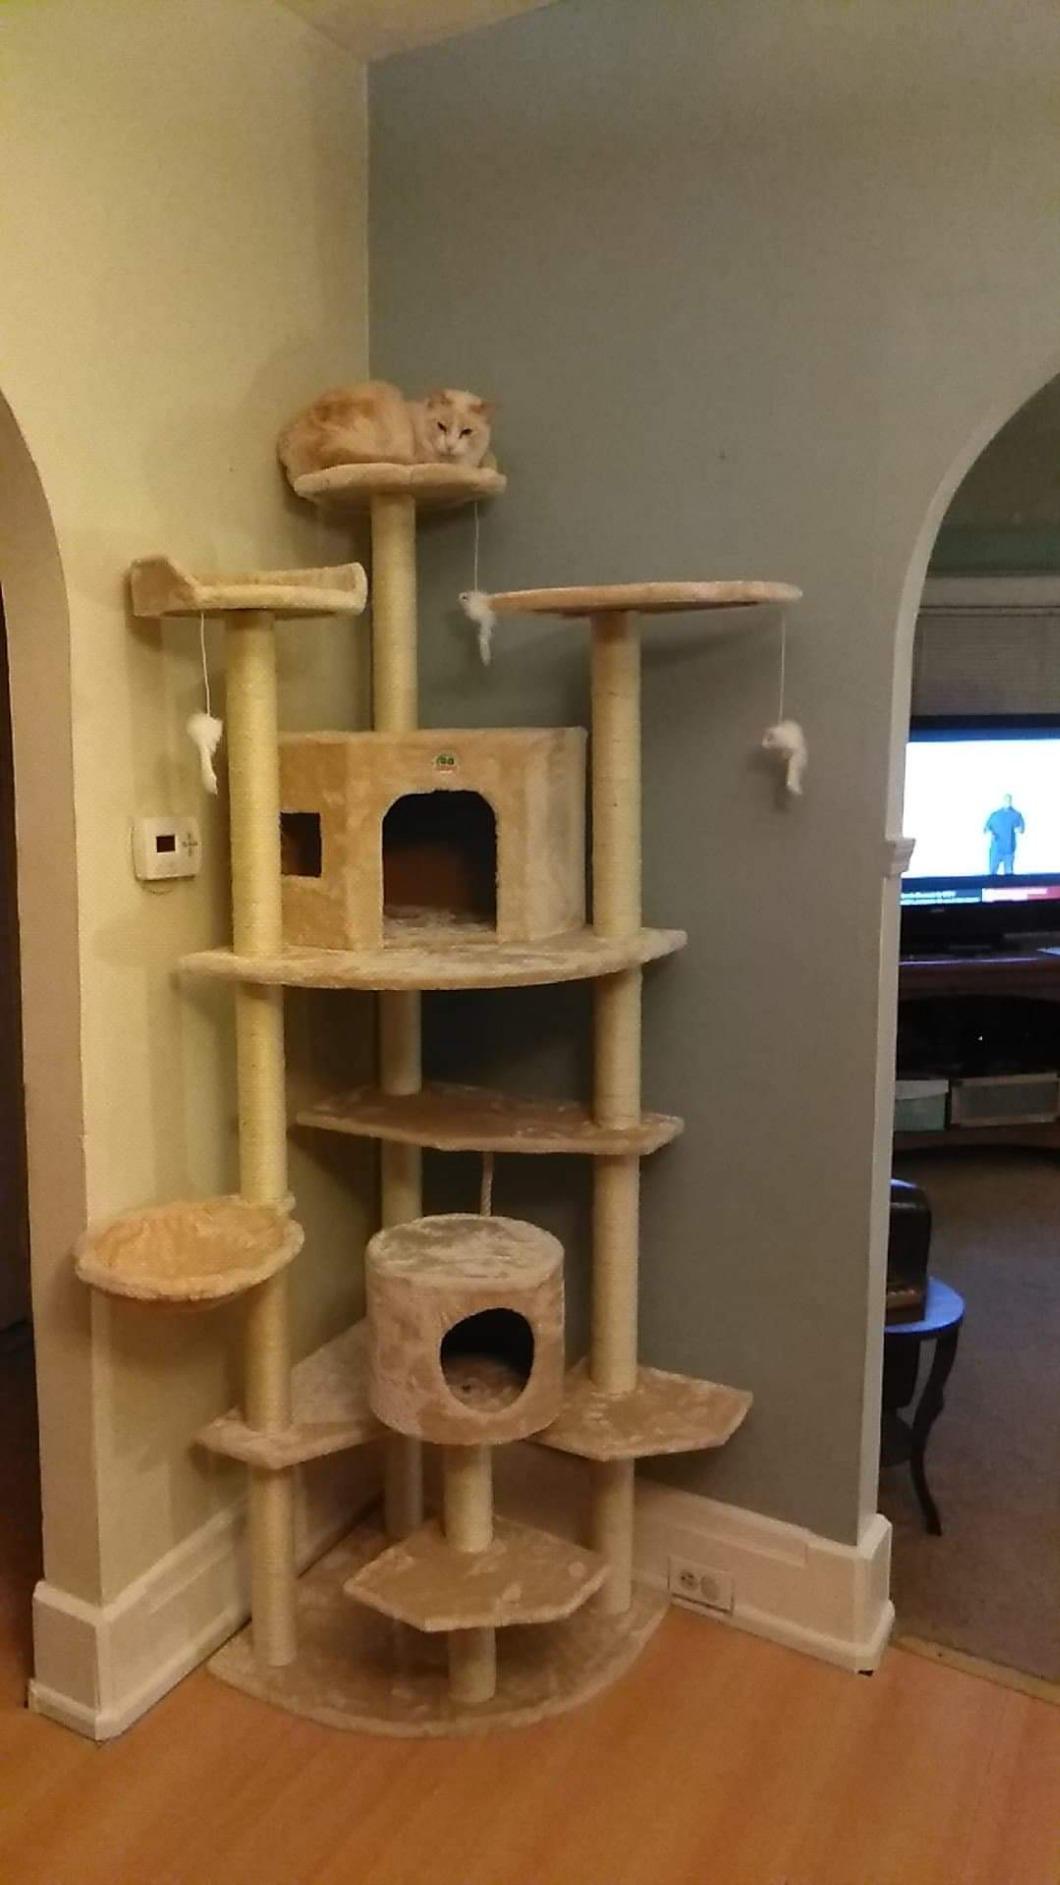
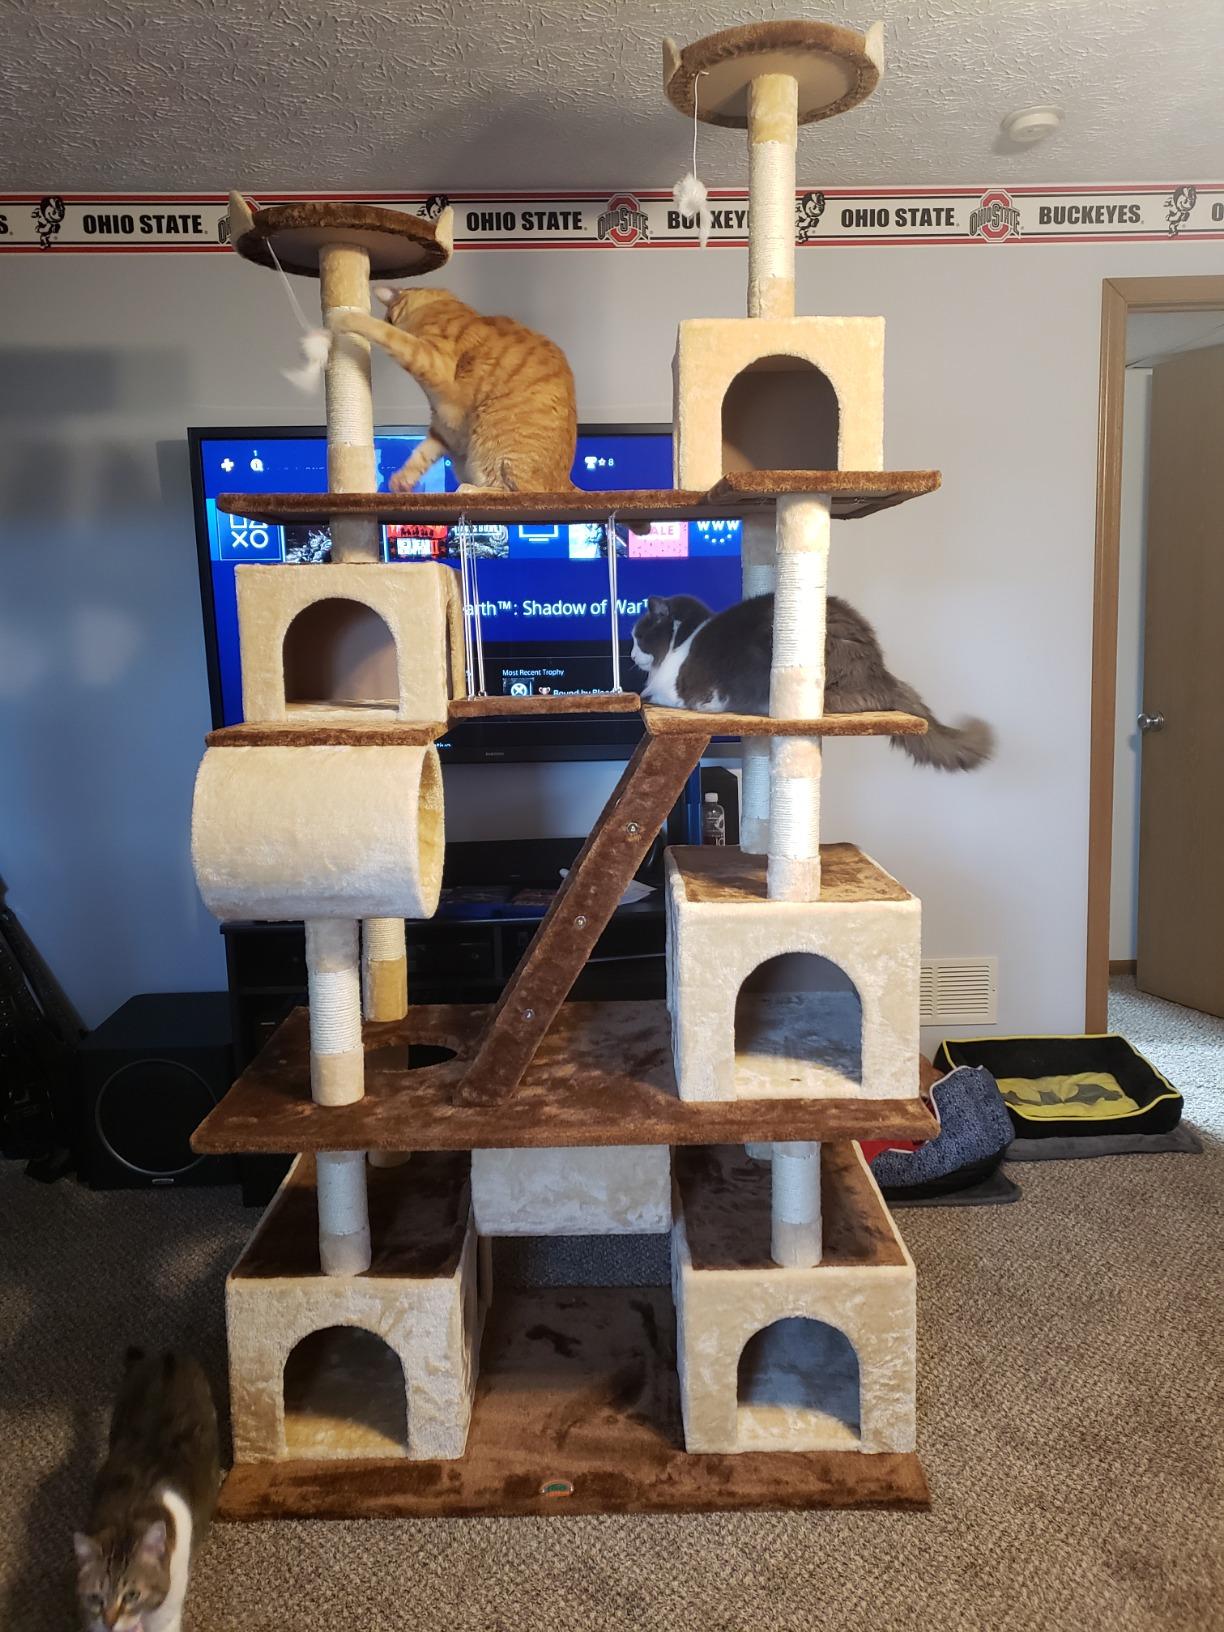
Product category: items_cat tree
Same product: no